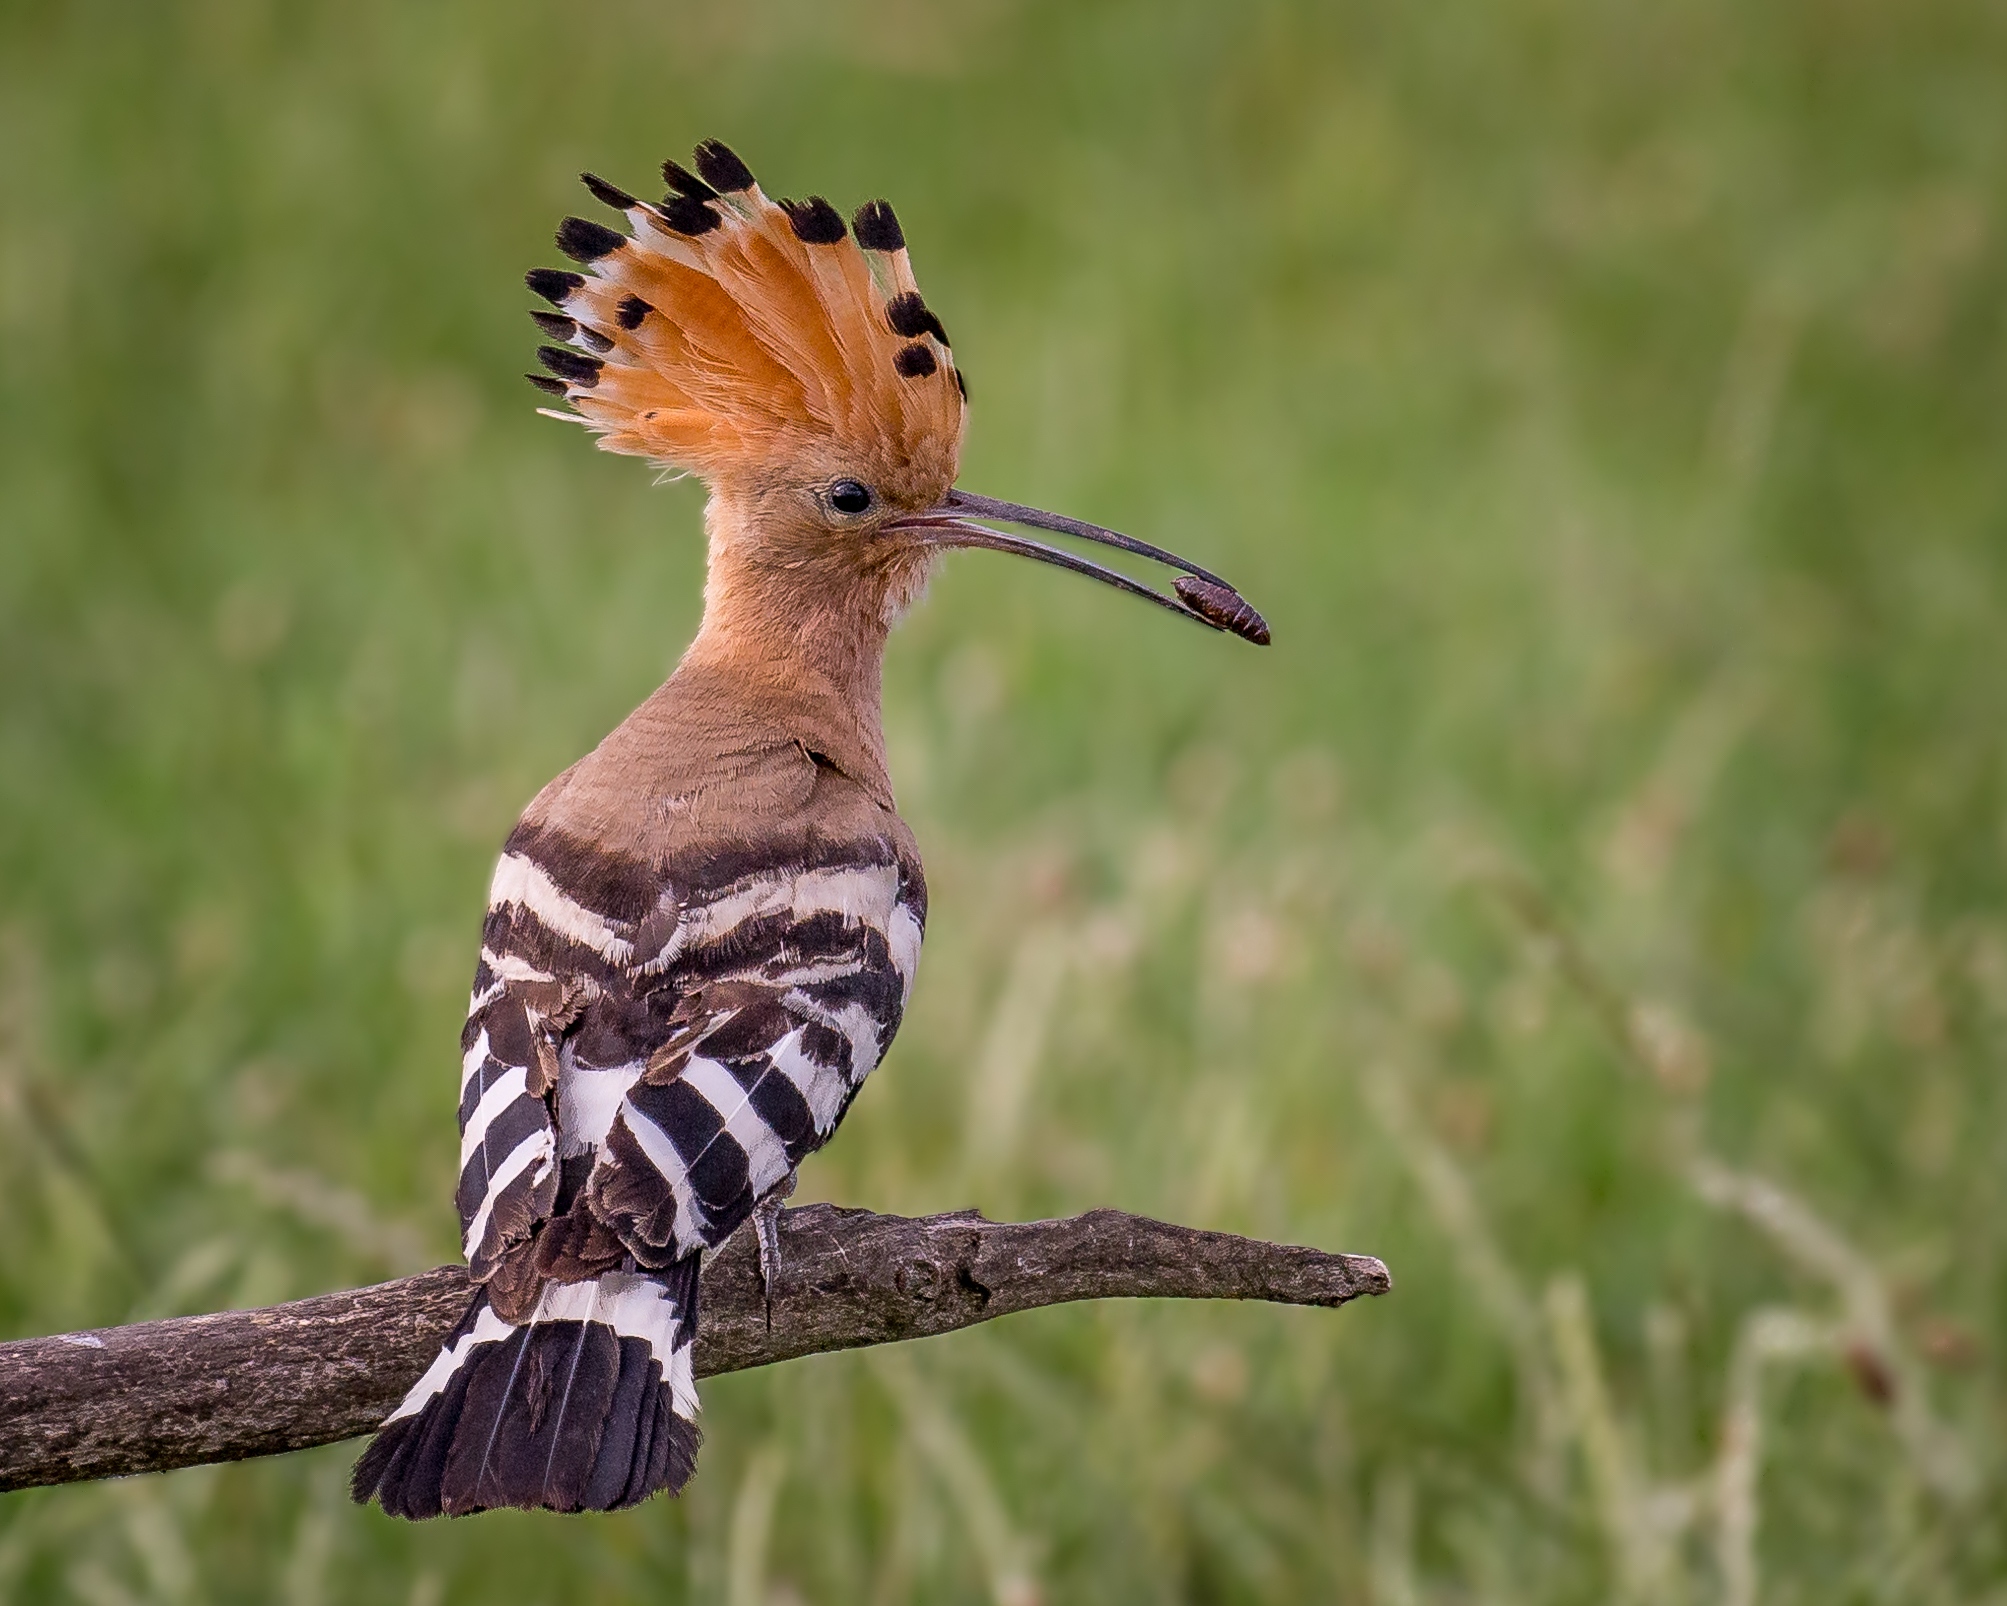
bird, prairie, wildlife, food, beak, fauna, vertebrate, hungary, nest, andymorffew, morffew, hoopoe, coraciiformes, perching bird